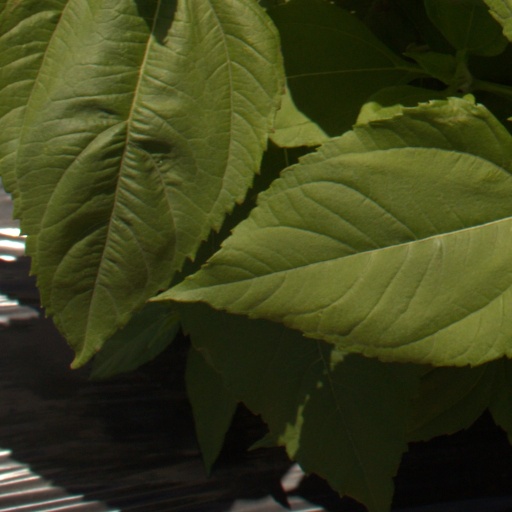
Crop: Jerusalem artichoke